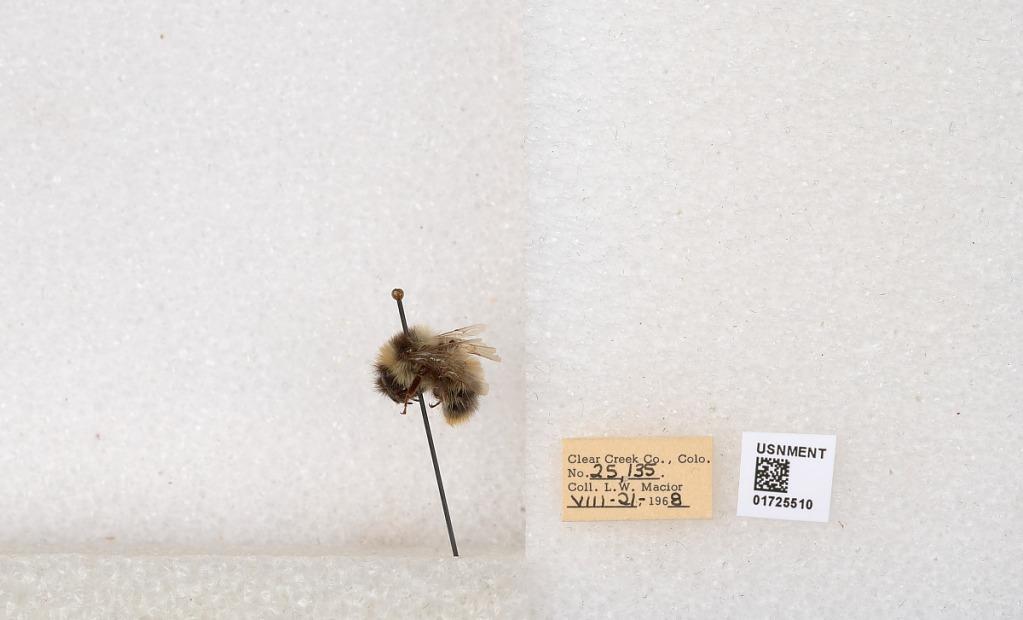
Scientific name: Bombus kirbyellus
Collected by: L. Macior
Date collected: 1968-8-21
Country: United States
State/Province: Colorado
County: Clear Creek
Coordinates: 39.6891, -105.644